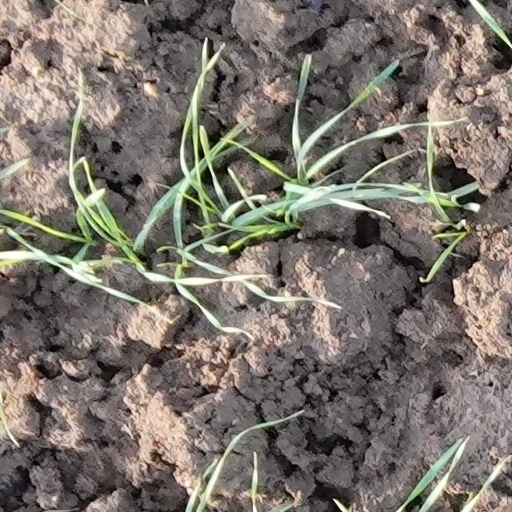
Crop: wheat